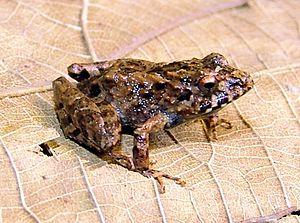
Les Brachycephalidae sont une famille d'amphibiens. Elle a été créée par Albert Charles Lewis Günther en 1858.
Ischnocnema verrucosa est une espèce d'amphibiens de la famille des Brachycephalidae.